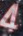
Number: 4